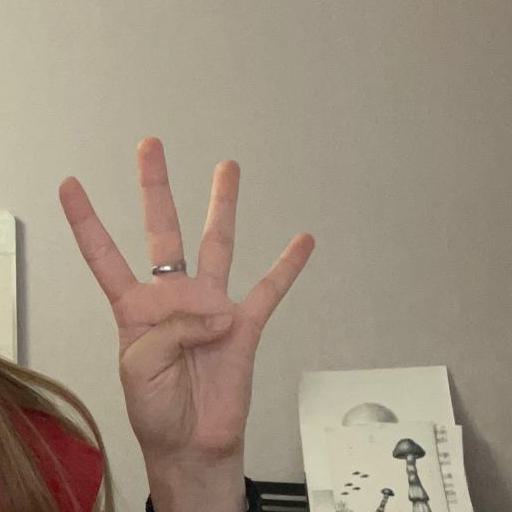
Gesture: four